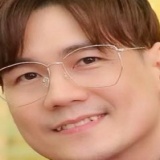
ca sĩ Khánh Phương